Ullin station

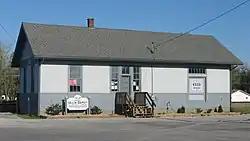
Front and southern end

Ullin station is a former Illinois Central Railroad station located at the intersection of Central Ave. and Ullin Ave. in Ullin, Illinois. Illinois Central service to Ullin began in 1854, and two stations were constructed in 1854 and 1863, both of which were later demolished. The existing station was built in 1897. The station provided freight and passenger rail service to Ullin; the freight trains exported limestone and lumber from the village. In addition, the depot served as Ullin's telegraph station, as the area's telegraph lines followed the Illinois Central tracks. Passenger service to the station ended in 1967, and the station moved to a new location in 1972. It was moved back to its original site in 1997 and became Ullin's village hall and library in 2012.